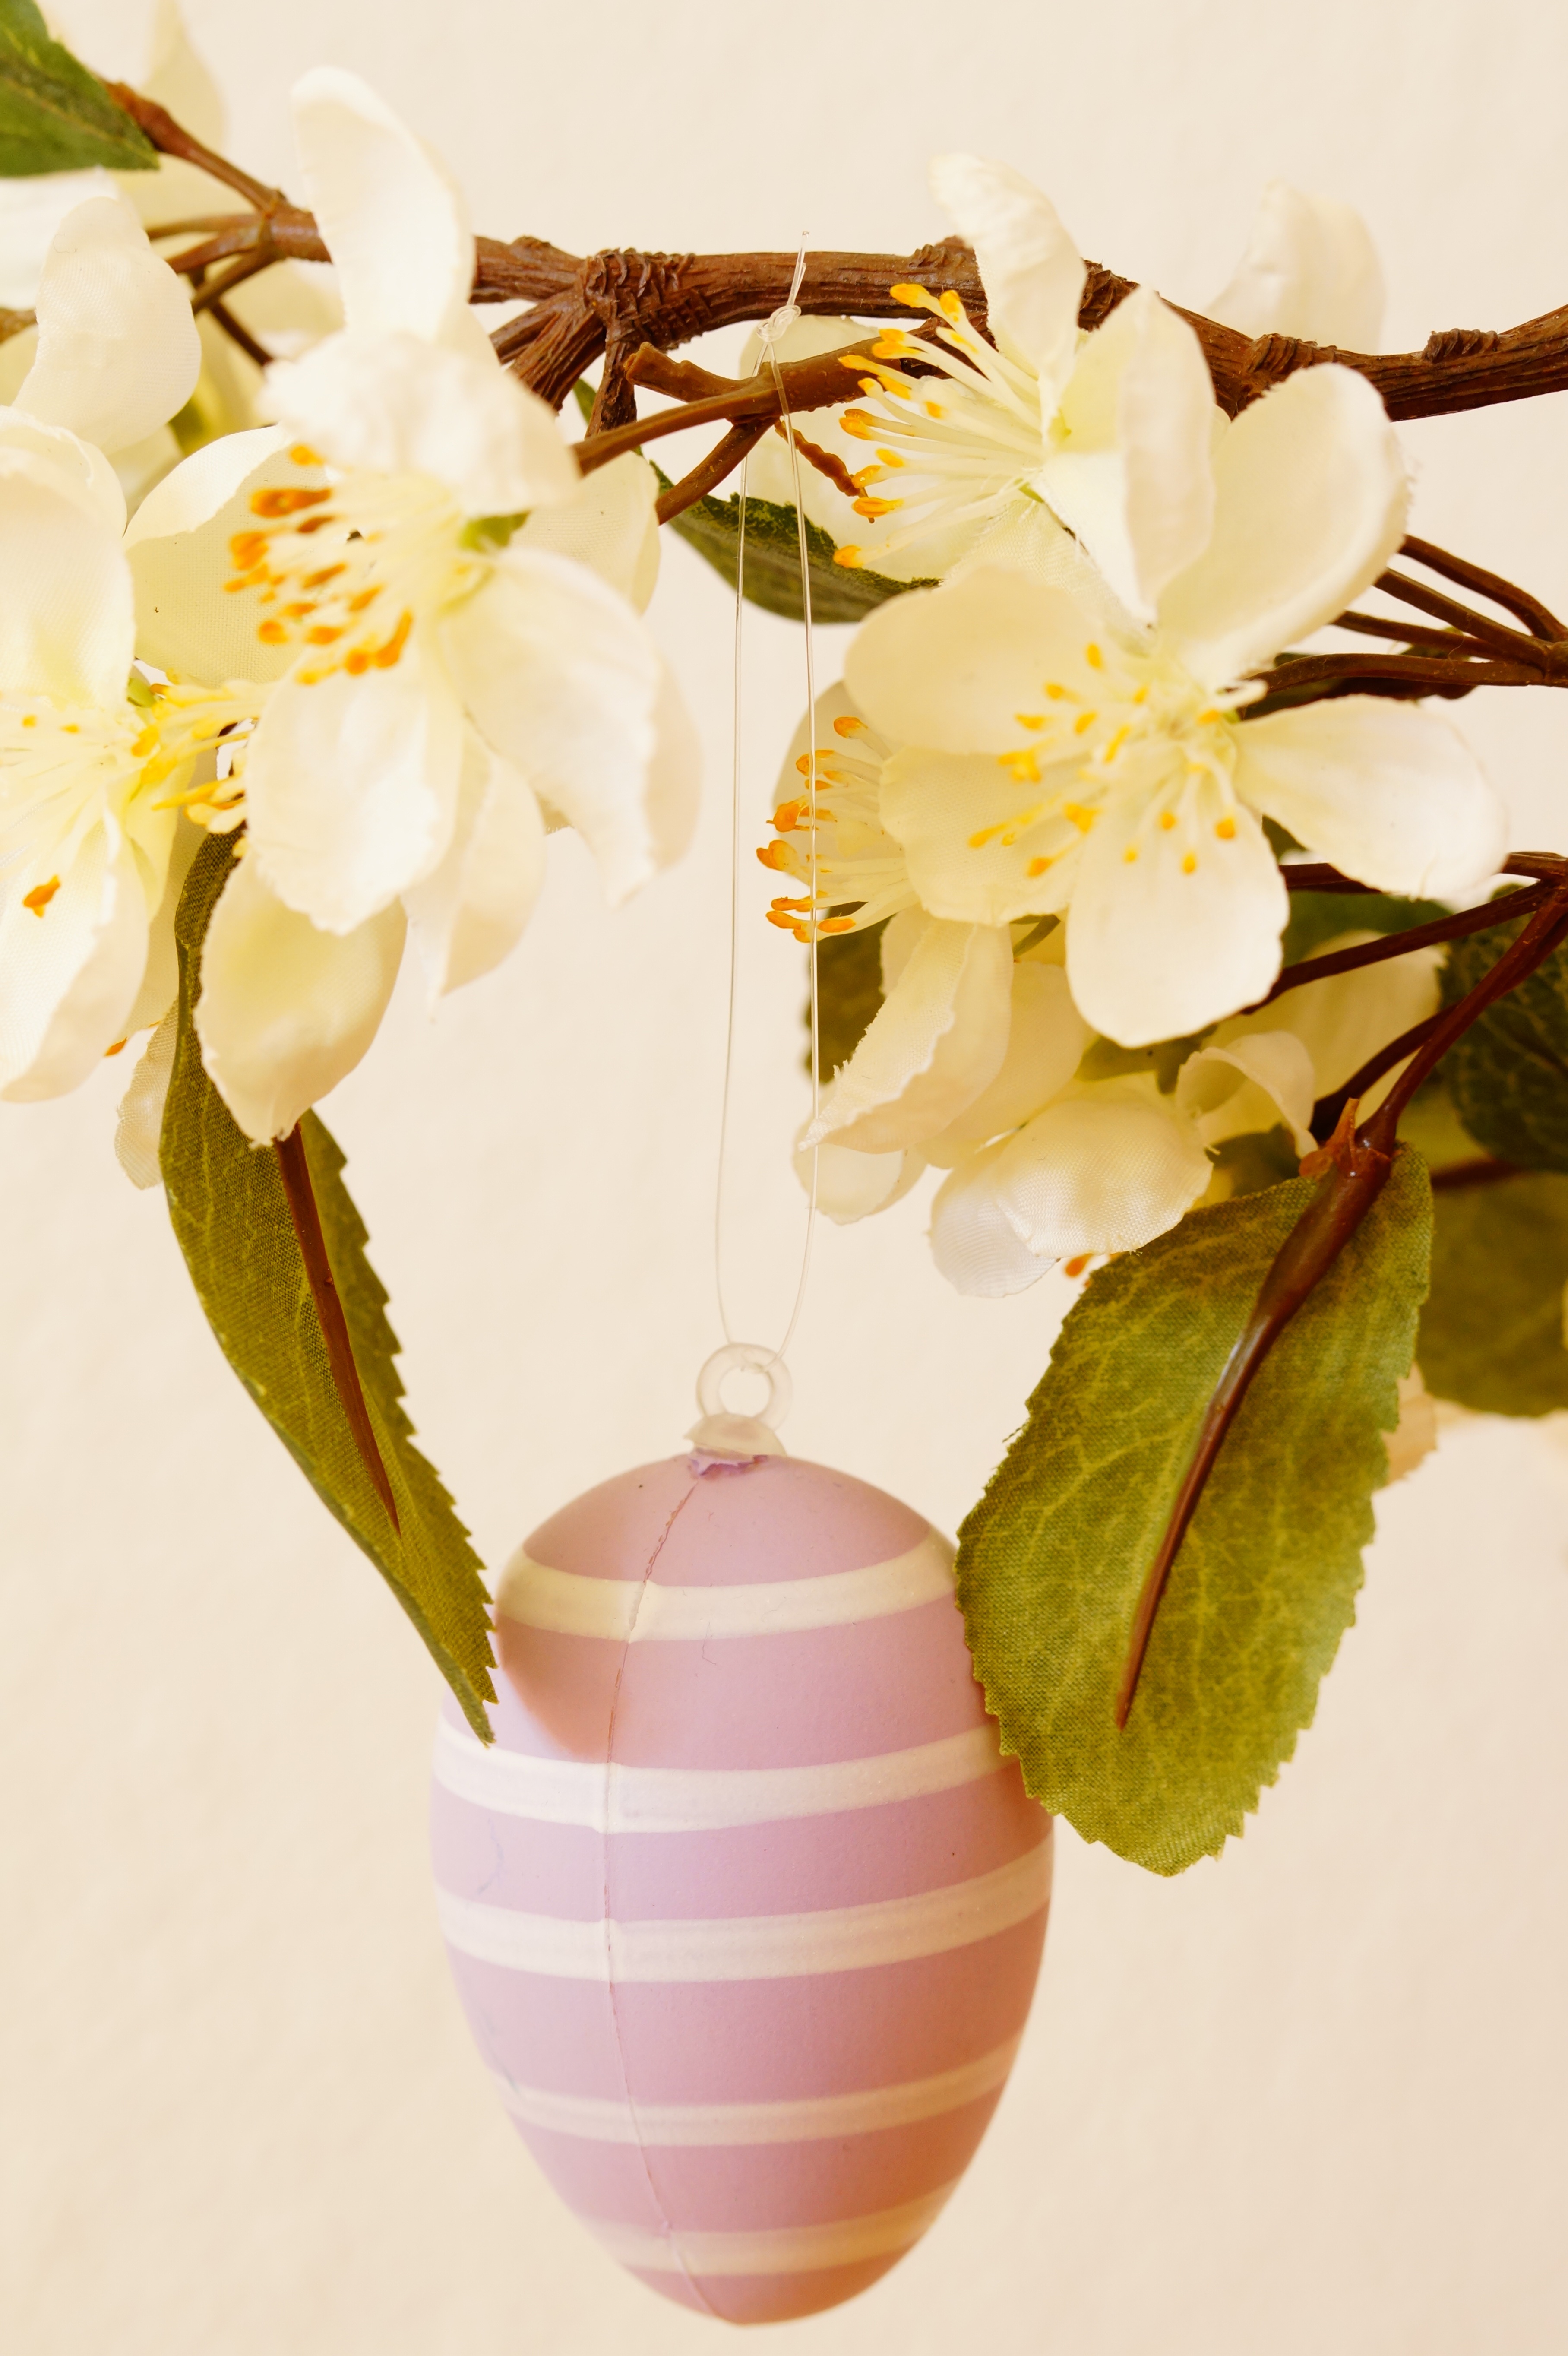
branch, blossom, plant, flower, petal, decoration, food, spring, yellow, pink, flora, egg, deco, easter, tradition, floristry, customs, flowering plant, easter egg, happy easter, flower bouquet, floral design, painted egg, easter theme, easter greeting, centrepiece, land plant, flower arranging, easter bouquet, easter branch